The Leasowes

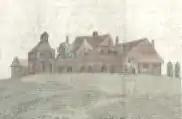
The house as it was during the lifetime of William Shenstone.

Developed between 1743 and 1763 by poet William Shenstone as a "ferme ornée", the garden is one of the most admired early examples of the English garden. Its importance lies in its simplicity and the uncompromisingly rural appearance. Thomas Whately praises it in chapter LII of his "Observations on Modern Gardening" of 1770: